Hammond's postulate

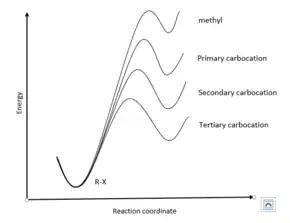
Energy diagrams of S1 reactions

Hammond's postulate can be used to examine the structure of the transition states of a SN1 reaction. In particular, the dissociation of the leaving group is the first transition state in a S1 reaction. The stabilities of the carbocations formed by this dissociation are known to follow the trend tertiary > secondary > primary > methyl.